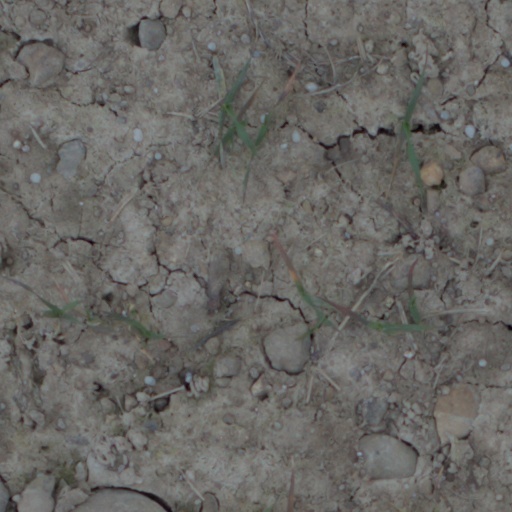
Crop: wheat